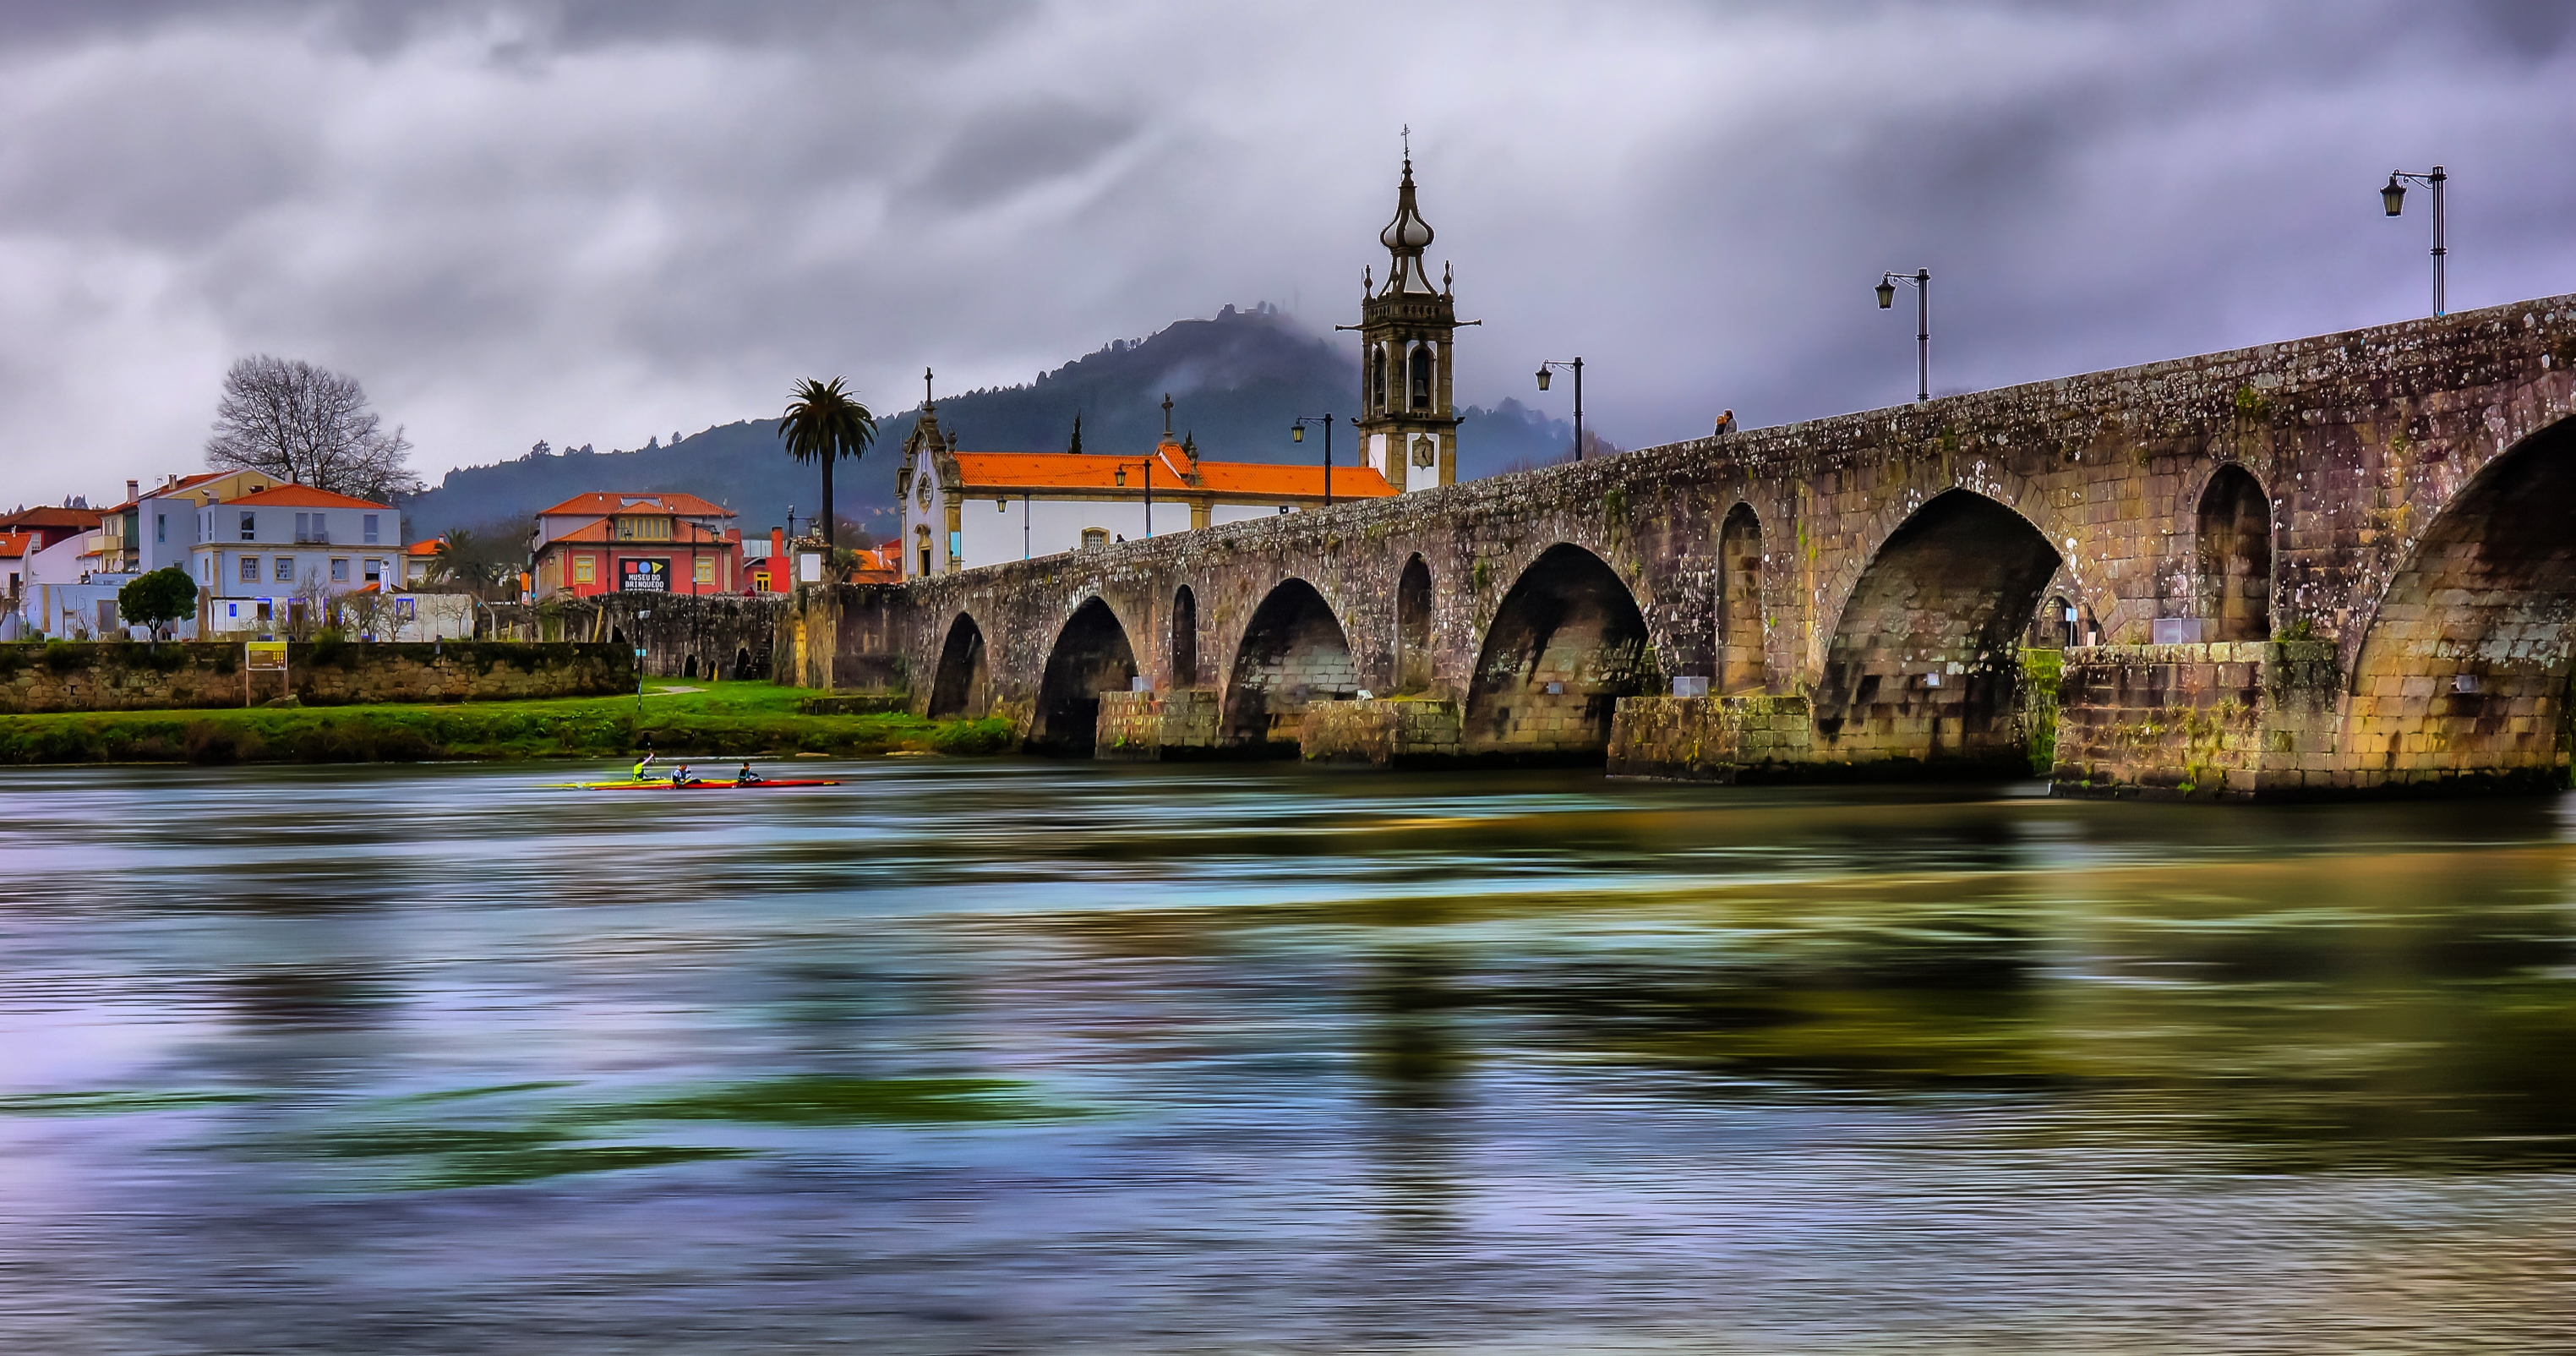
landscape, sea, water, bridge, town, river, photo, cityscape, evening, reflection, landmark, tourism, waterway, portugal, paisajes, a77, g, ggl1, gaby1, xovesphoto, sonya77, sony16105mm, xelodegalicia, gabrielcoru a, gabycoru a, pontedolima